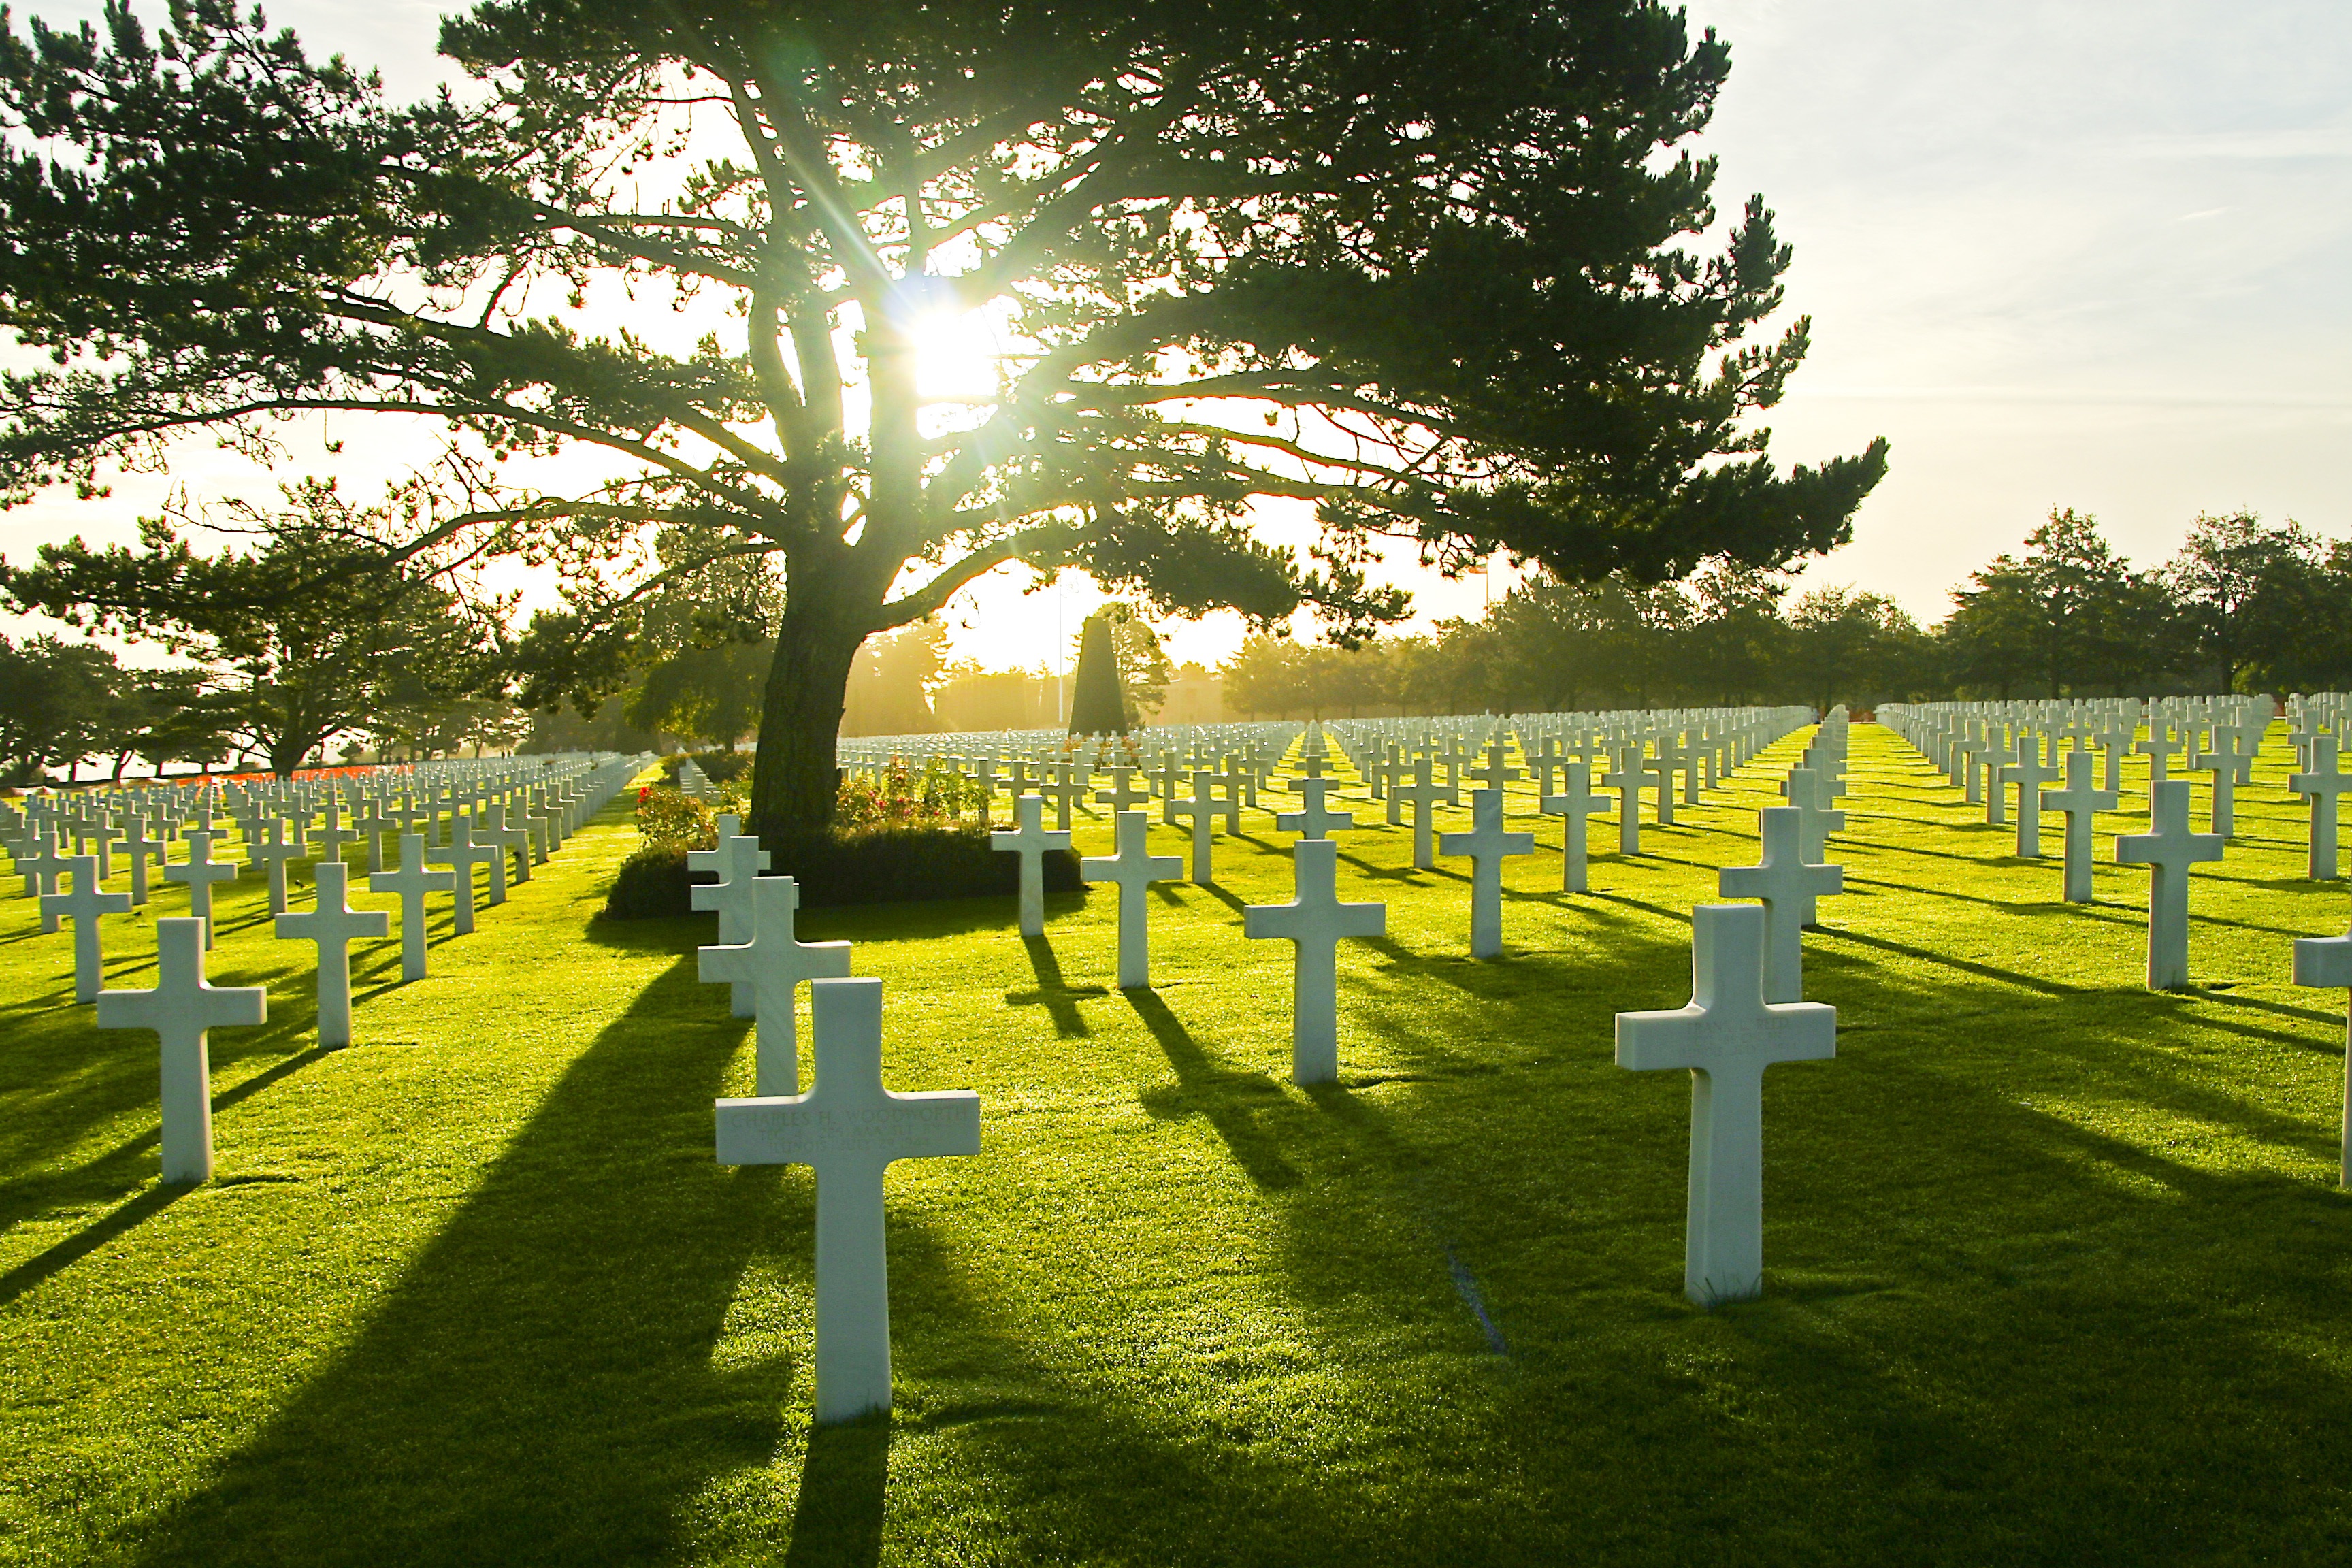
tree, grass, lawn, sunlight, flower, france, park, cemetery, aisle, grave, memorial, normandy, mourning, crosses, omaha beach, military cemetery, woody plant